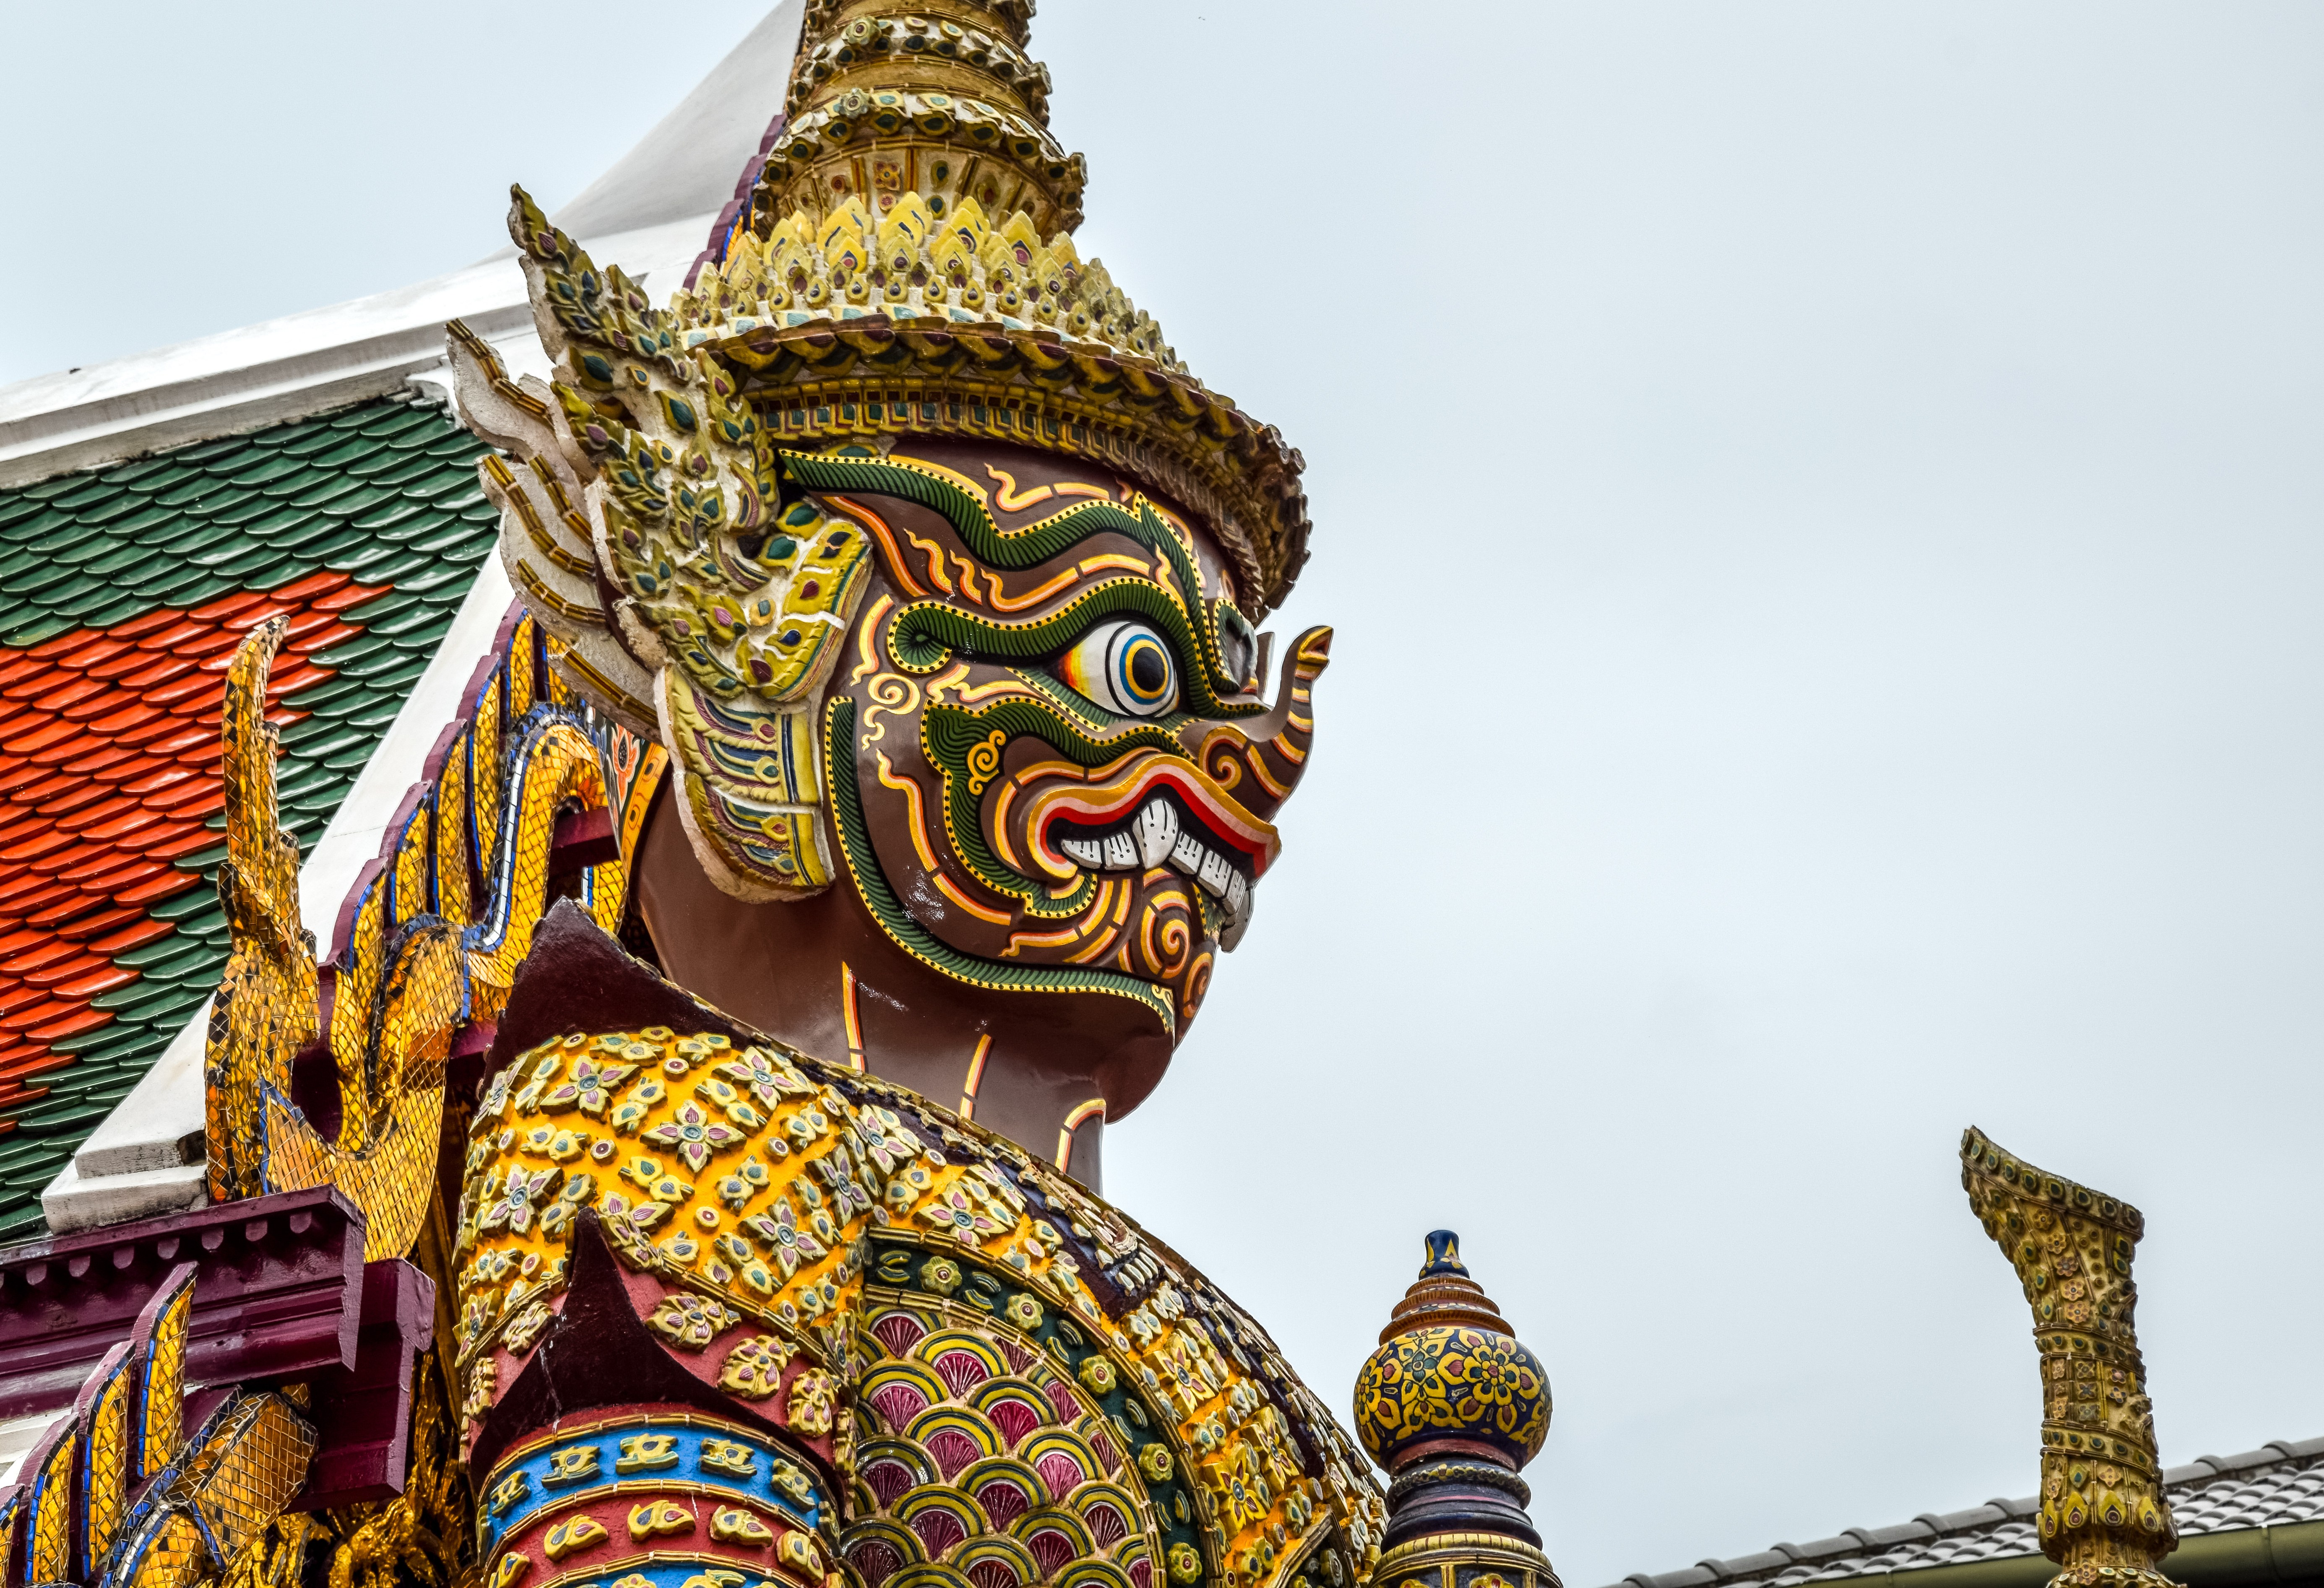
travel, statue, golden, carnival, asia, sightseeing, place of worship, thailand, festival, temple, giant, buddha, sculptures, famous, bangkok, tradition, krung, thep, maha, nakhon, emerald, wat, pra, kaew, hindu temple, ancient history